Herringfleet

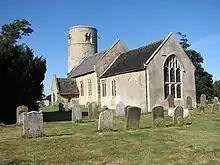
St Margaret's Church, Herringfleet

The parish church, which is dedicated to St Margaret, is one of around 40 round-tower churches in Suffolk. It dates from the medieval period, with the tower thought to date from the 11th-century at the latest, with a possibility of it dating from the Anglo-Saxon period, although this is considered unlikely due to its construction in Caen stone. The parish came under the control of St Olave’s Priory after it was established in the 13th century.